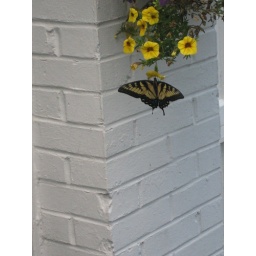
butterfly below flowers